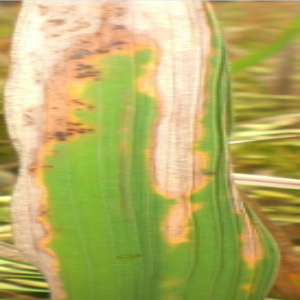
Disease: Bacterialblight